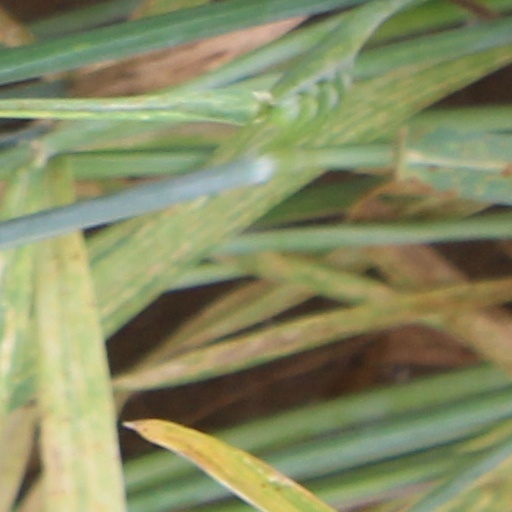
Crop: wheat